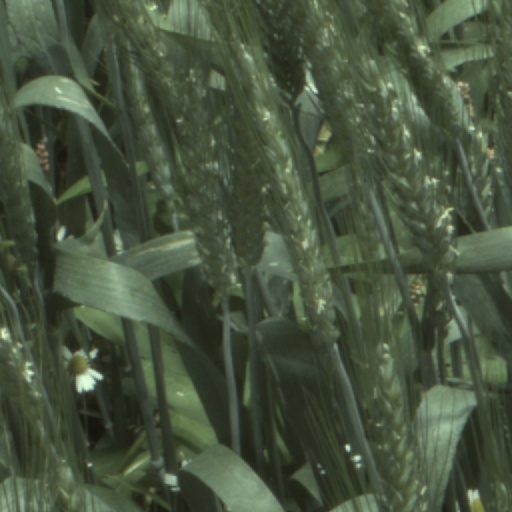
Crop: wheat